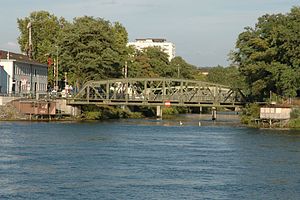
Wiese
Wieses udløb i Rhinen i Basel
Wiese er en flod i den tyske delstat Baden-Württemberg og Basel i Schweiz og er en af Rhinens bifloder fra højre med en længde på 55 km. Den har sit udspring i Schwarzwald ved Feldberg. Wiese løber gennem Todtnau, Schönau im Schwarzwald, Schopfheim og Lörrach. Efter at have krydset grænsen til Schweiz løber Wiese gennem dele af kanton Basel og munder ud i Rhinen oven for den franske by Saint-Louis. Wiese falder gennemsnitlig 17 m pr kilometer, hvilket er det kraftigste fald på en flod i Tyskland.